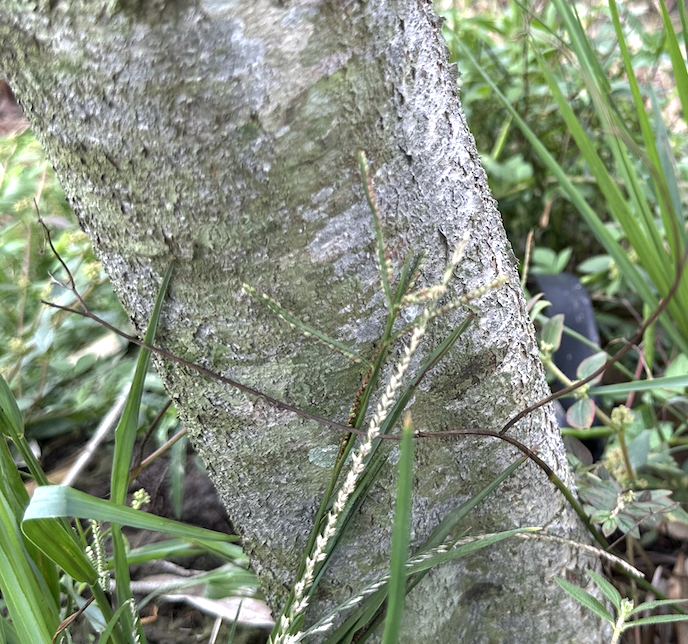
Label: pink_disease